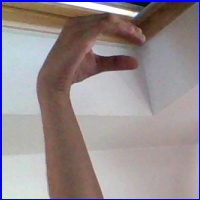
Letra: C